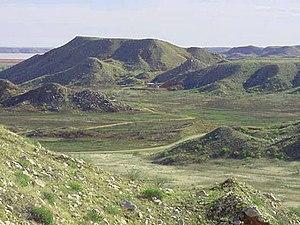
Cette liste recense les monuments nationaux américains.
Alibates Flint Quarries National Monument est un monument national américain situé dans l'État du Texas aux États-Unis.